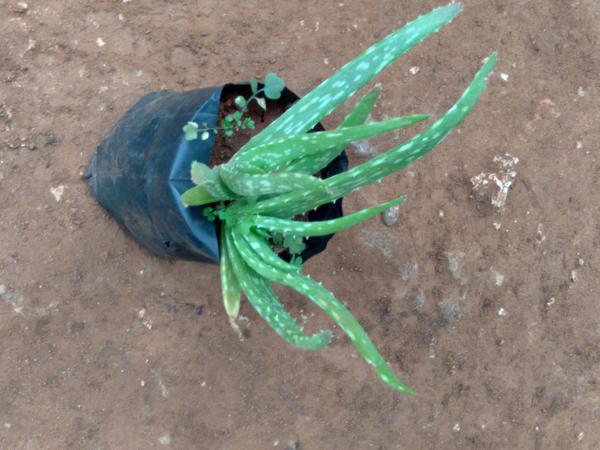
Plant: Aloevera